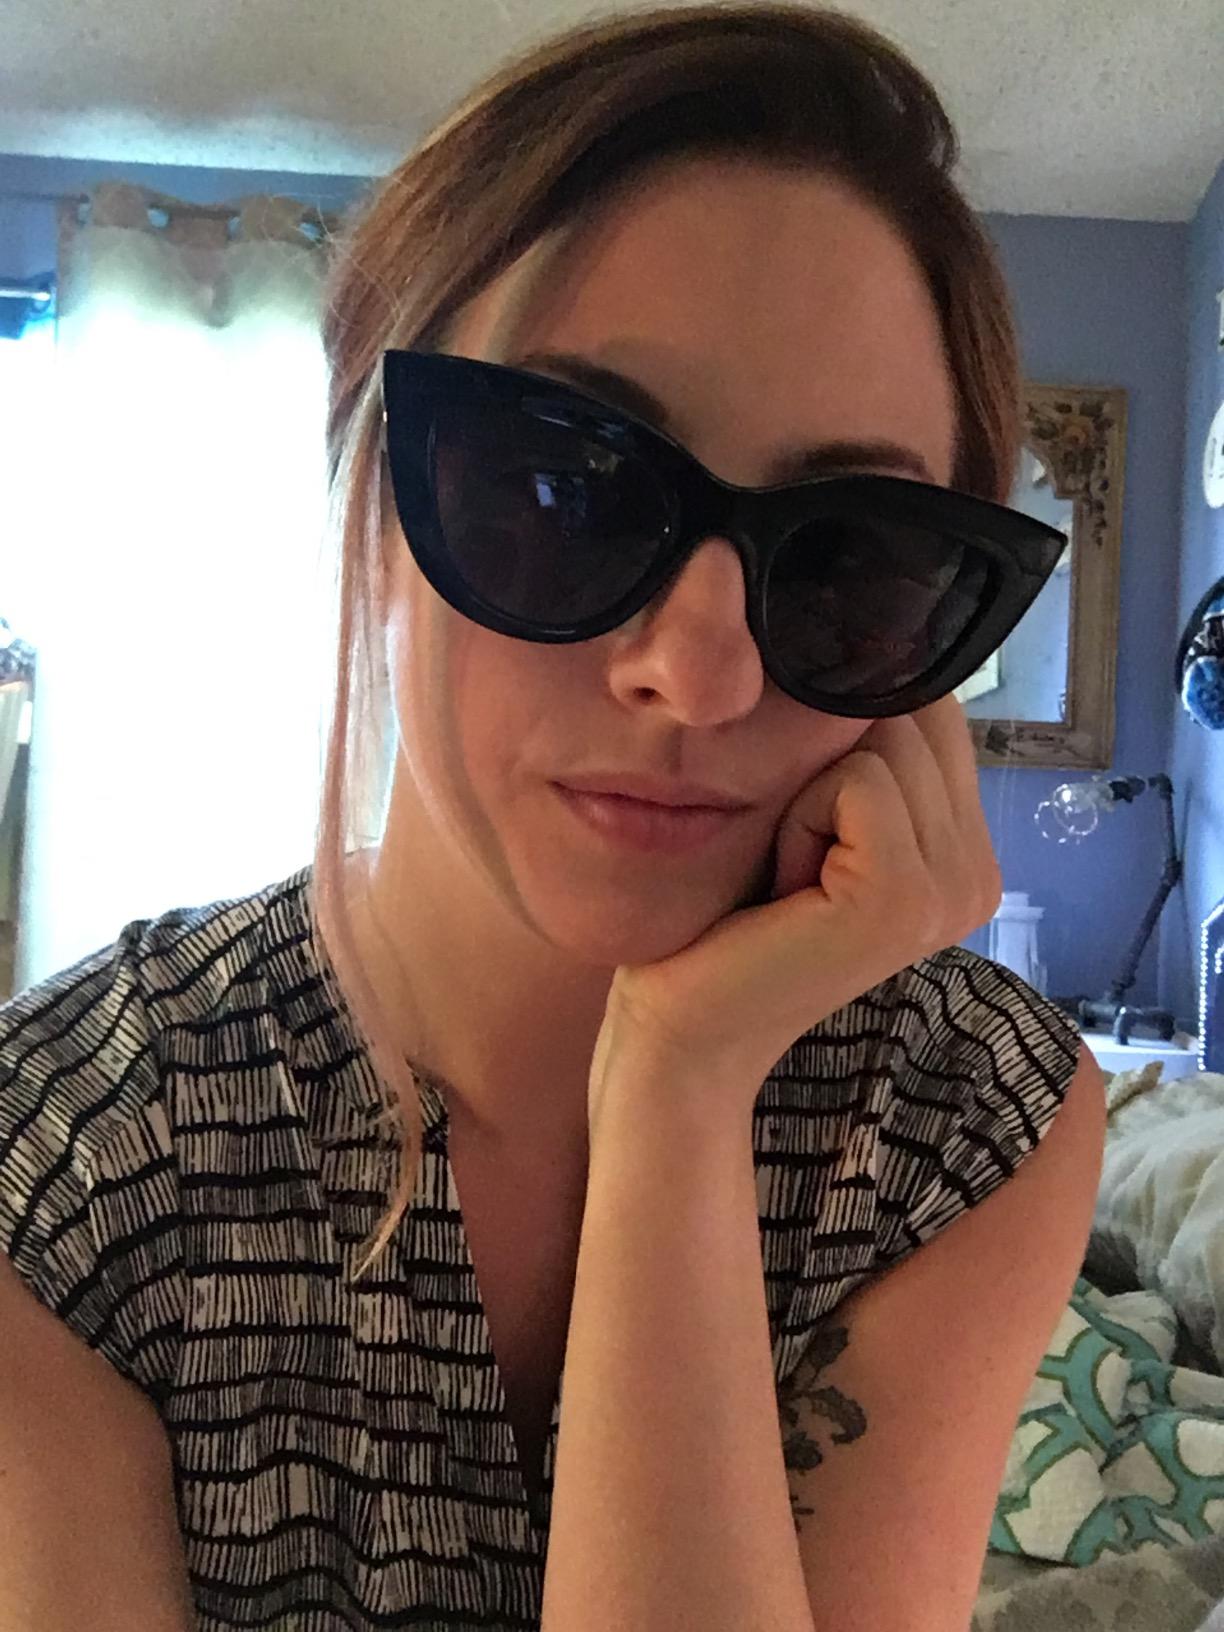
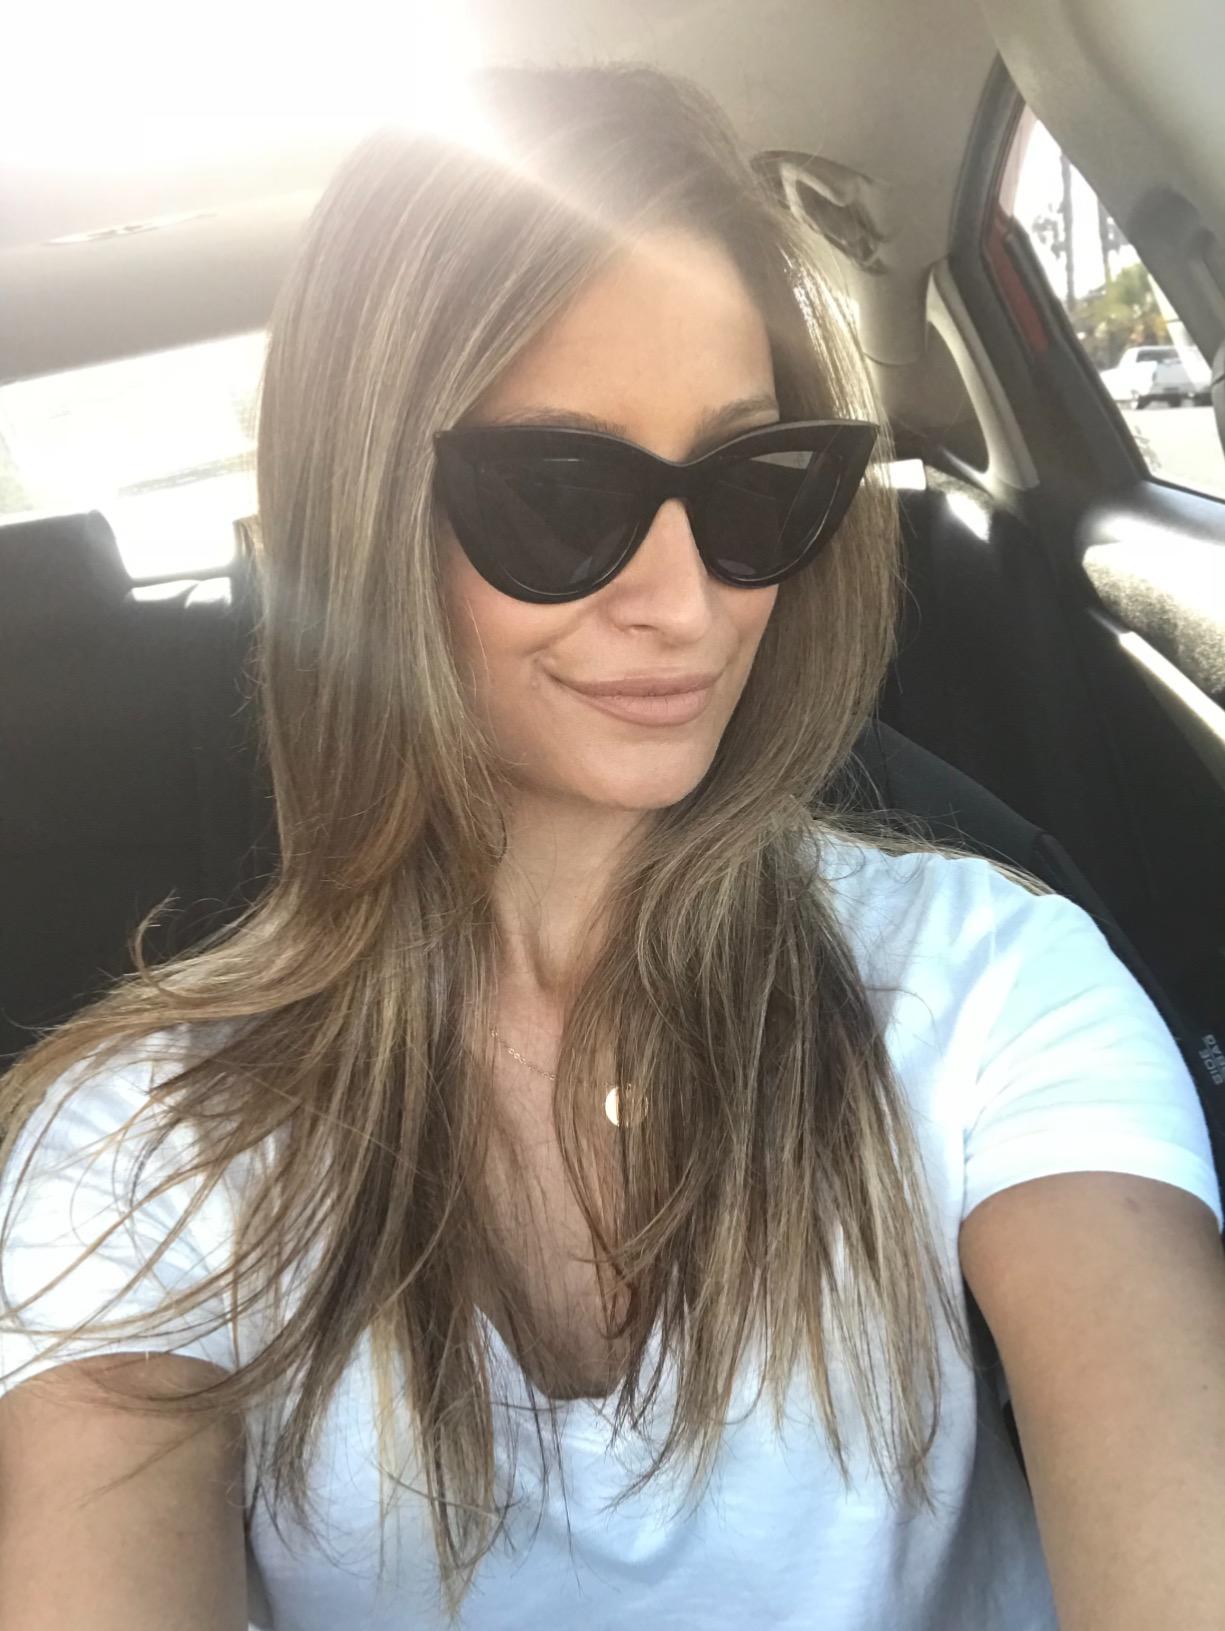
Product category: accessories_sunglasses
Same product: yes